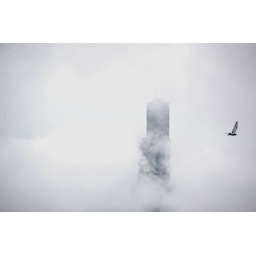
Chicago's Sear's Tower in morning storm clouds. Pioneer Woman Actions: slight sharpen, boost, black and white beauty